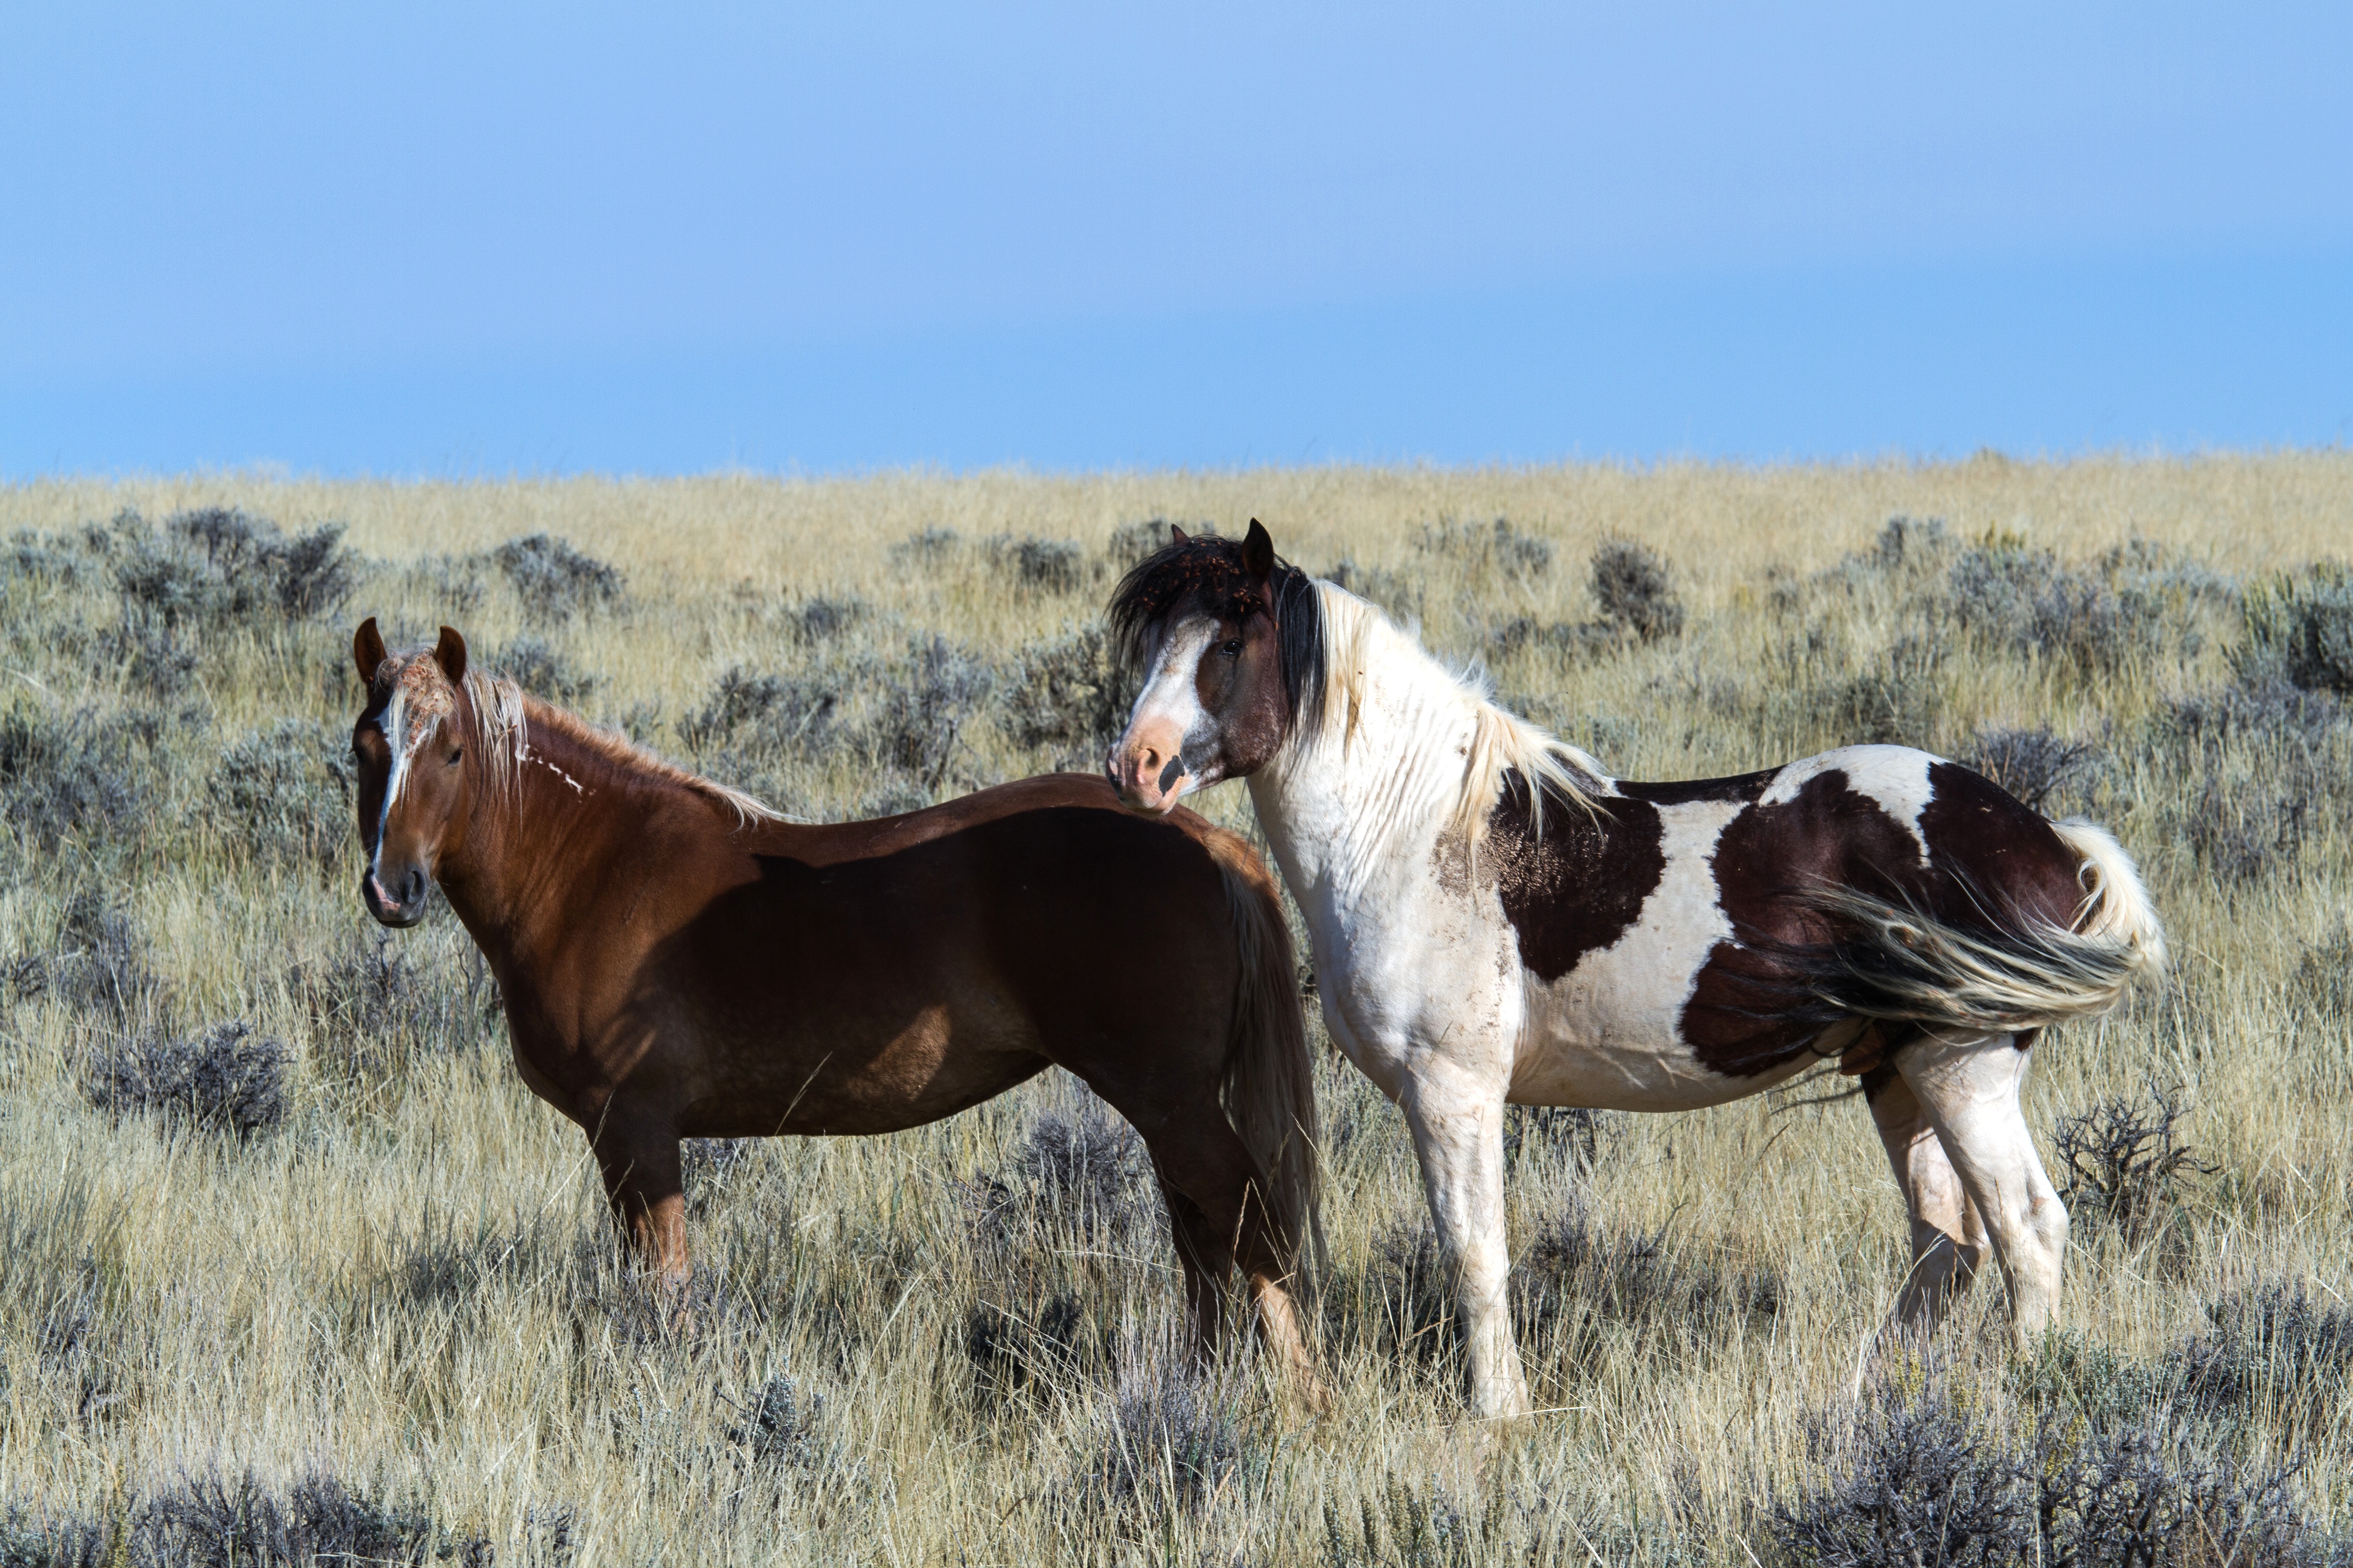
meadow, prairie, herd, pasture, grazing, ranch, horse, mammal, stallion, mane, fauna, horses, grassland, vertebrate, mare, mustangs, foal, wild horses, colt, steppe, wild mustangs, american wild horses, horse like mammal, mustang horse